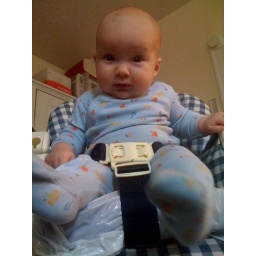
Lena sits on a phone book wrapped in a plastic bag for a little extra height.